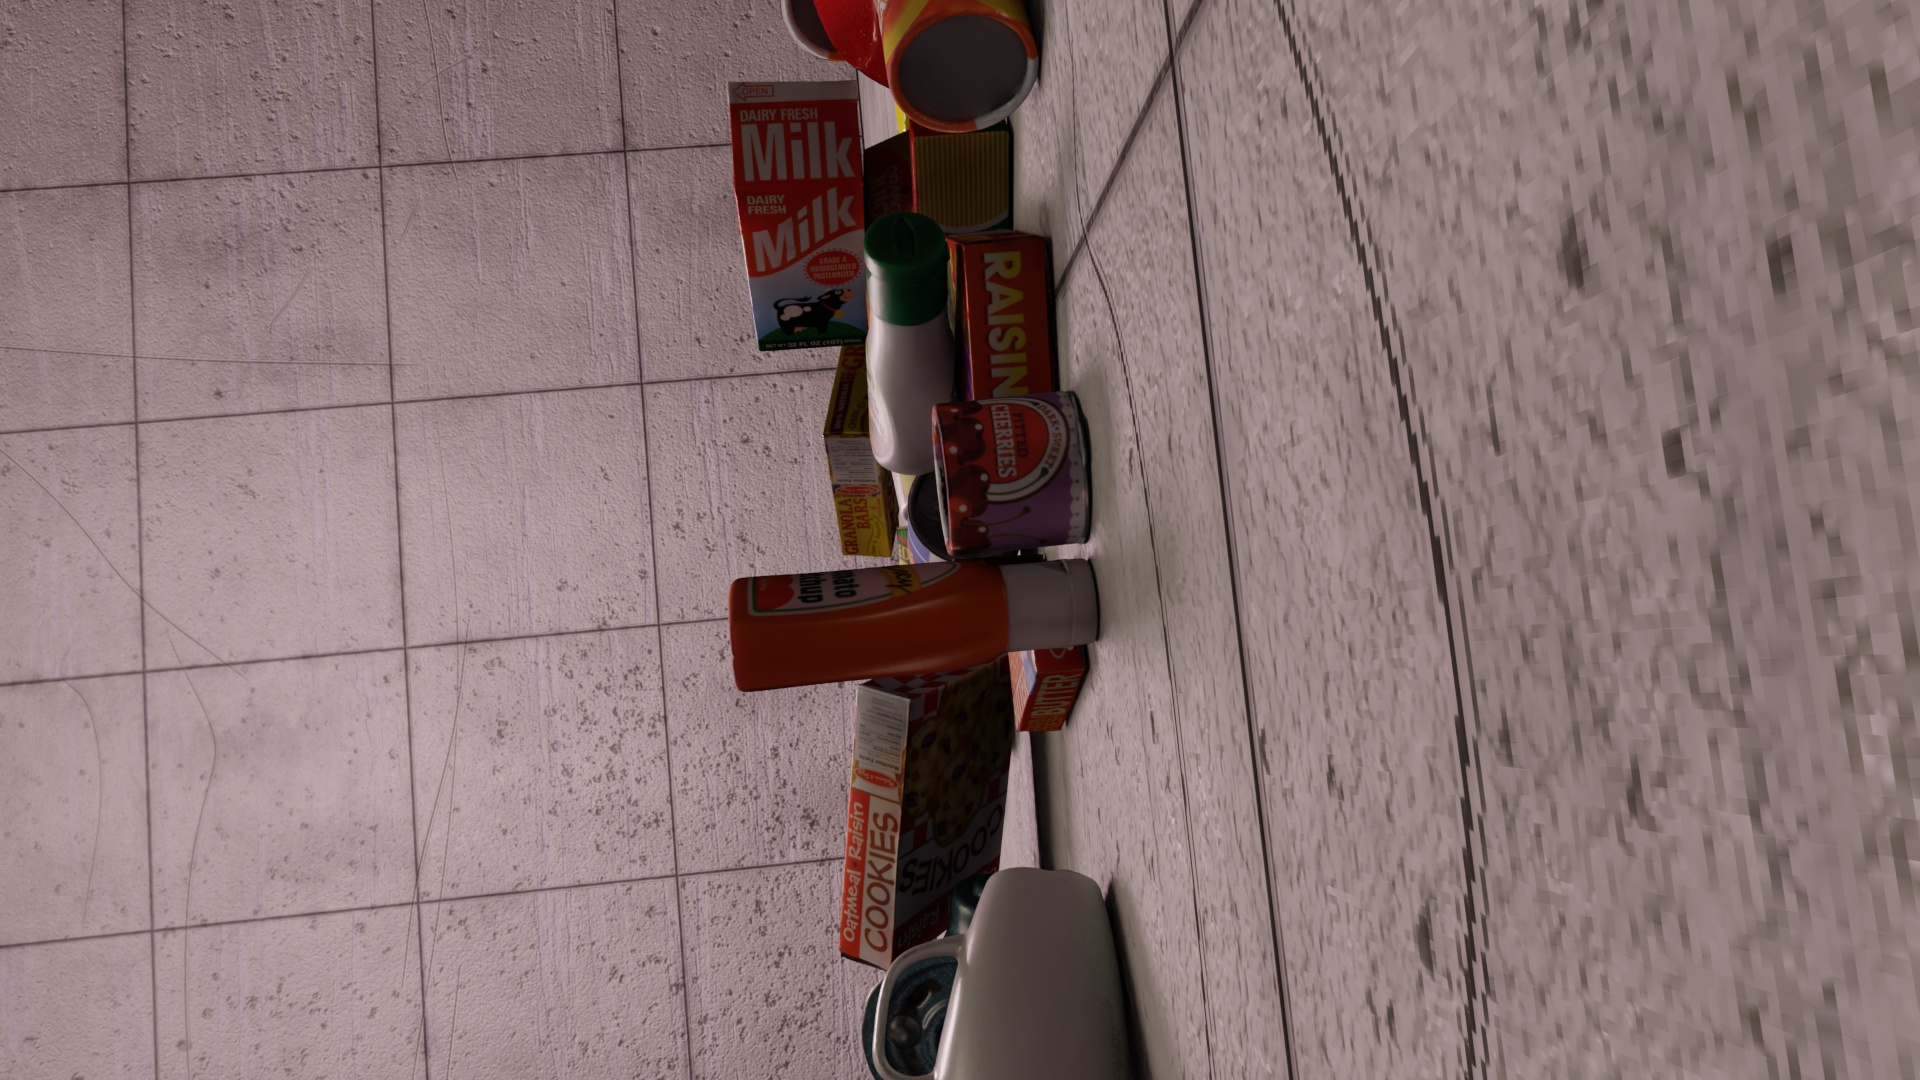
Question:
What are the eight normalized (x, y) image coordinates between 0 and 1 of the cuboid corners for the can of pineapple slices with the colorful label? Your answer should be a list of normalized (x, y) image coordinates between 0 and 1 with bottom face first then top face, all counter-clockwise.
Answer: [(0.460417, 0.471296), (0.513542, 0.439815), (0.530208, 0.463889), (0.480208, 0.492593), (0.451042, 0.39537), (0.503125, 0.362037), (0.520312, 0.390741), (0.471354, 0.42037)]